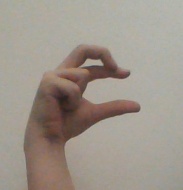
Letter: thal